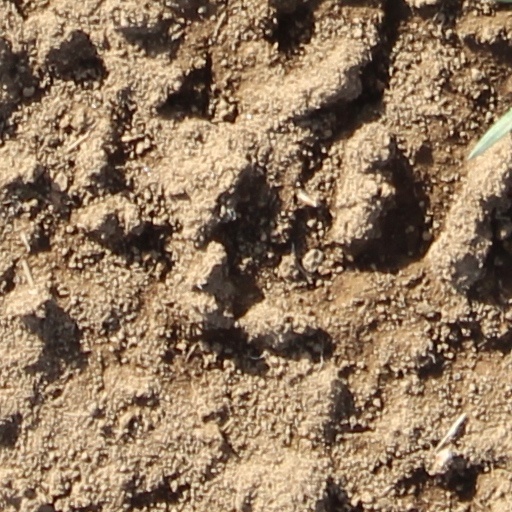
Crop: wheat